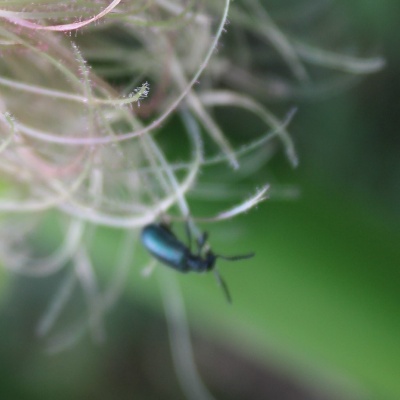
Crop: Maize
Condition: leaf beetle